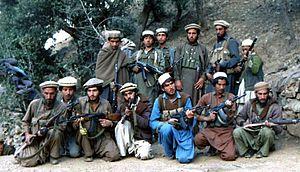
Une phase de la guerre d'Afghanistan de l'histoire contemporaine a opposé, du 27 décembre 1979 au 15 février 1989, l'Armée de l'Union des républiques socialistes soviétiques, aux moudjahidines. Durant plus de neuf ans, cette guerre a ravagé l'Afghanistan. Du fait de l'implication des États-Unis et de l'URSS, cette guerre est considérée comme une des dernières crises de la guerre froide.